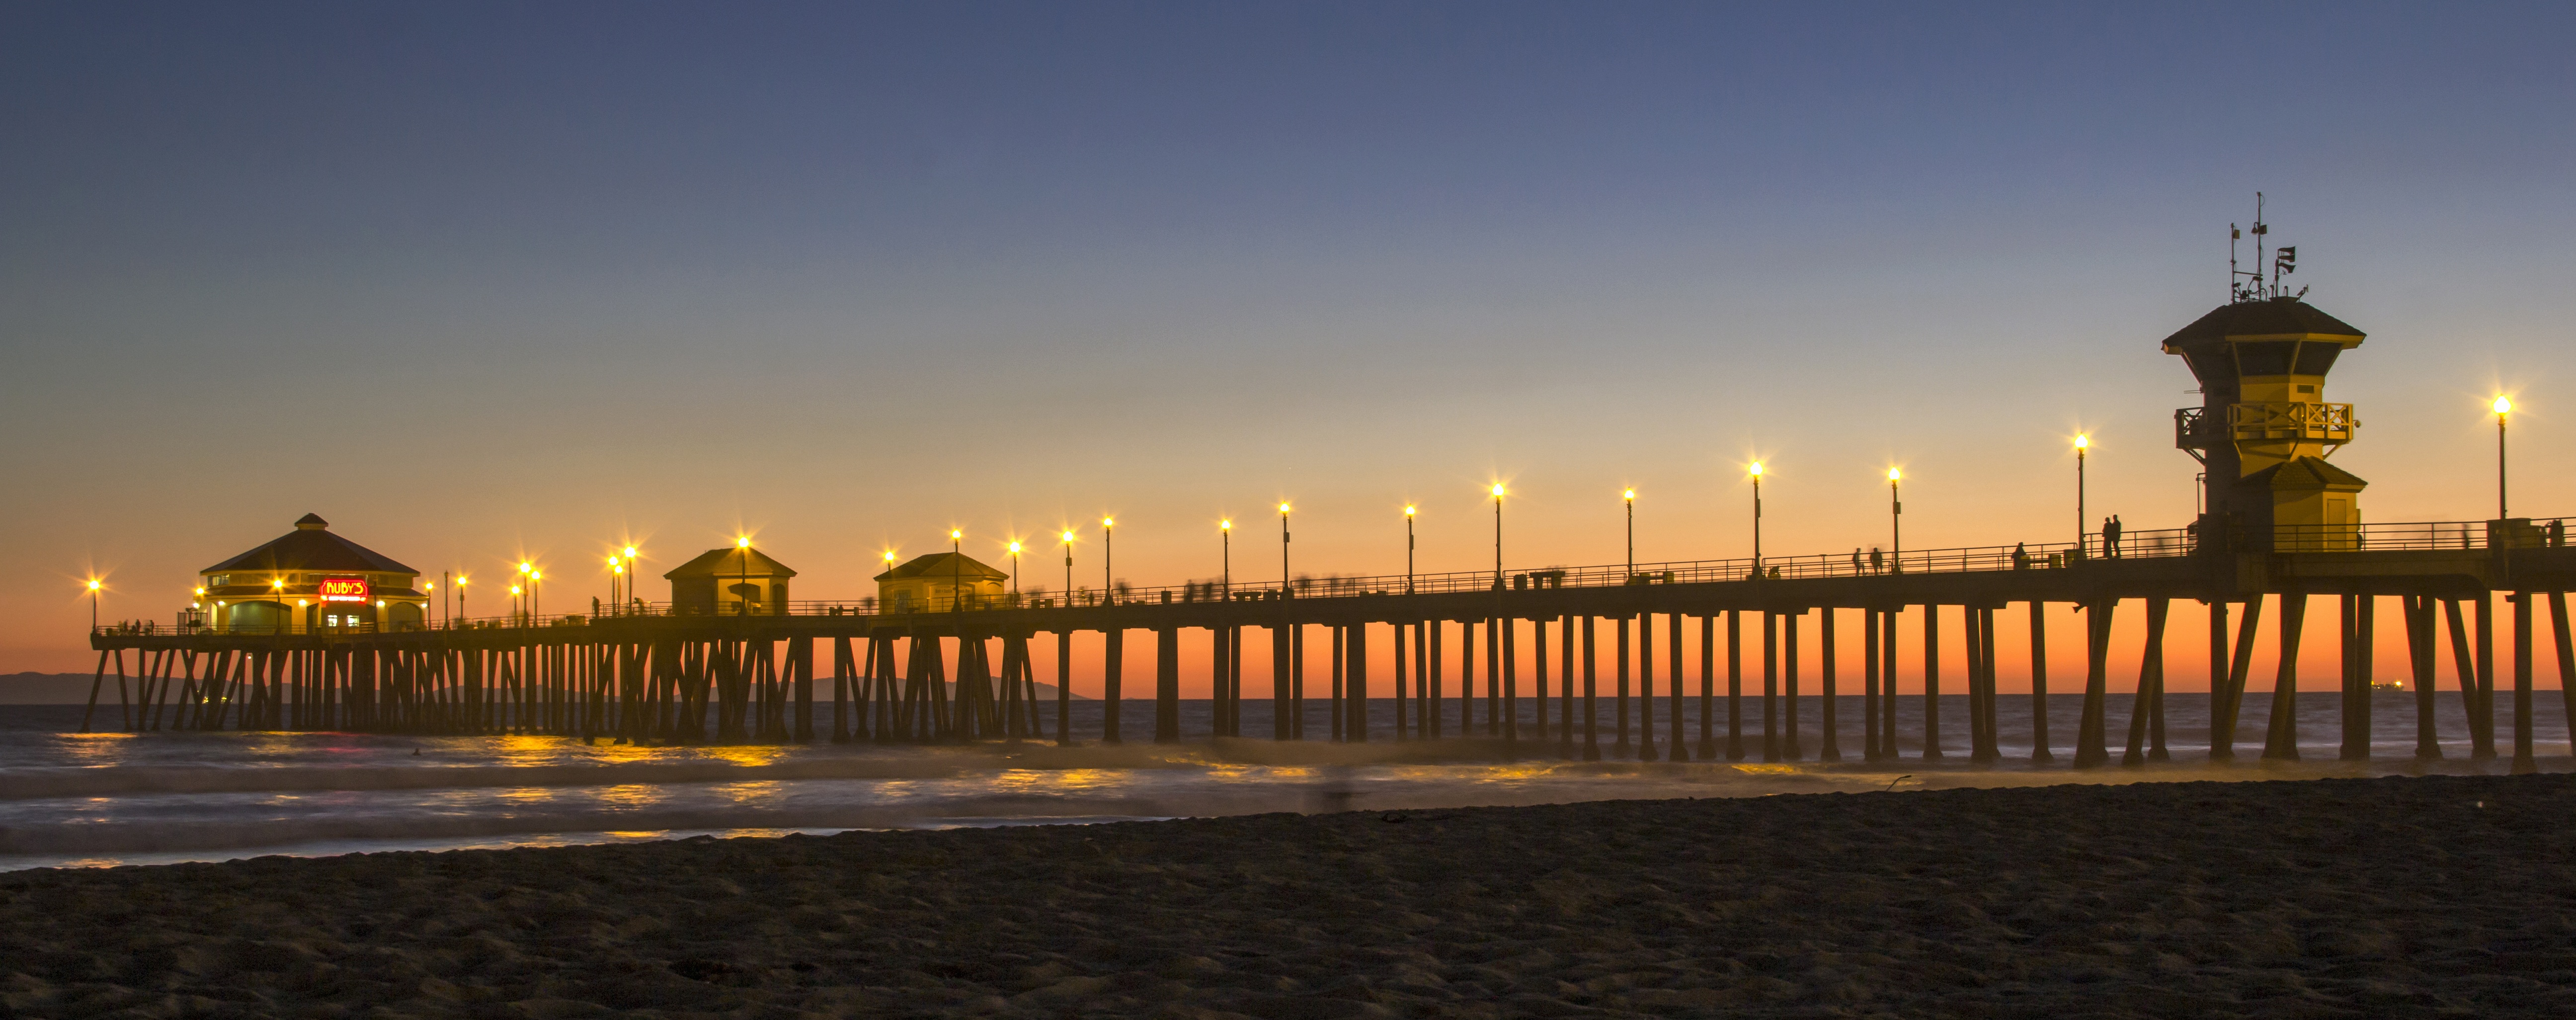
landscape, sea, coast, water, outdoor, sand, ocean, horizon, sunrise, sunset, skyline, night, morning, shore, dawn, city, pier, cityscape, vacation, travel, coastline, dusk, evening, surf, reflection, tower, scenic, usa, landmark, jetty, california, waves, american, pacific, huntington beach